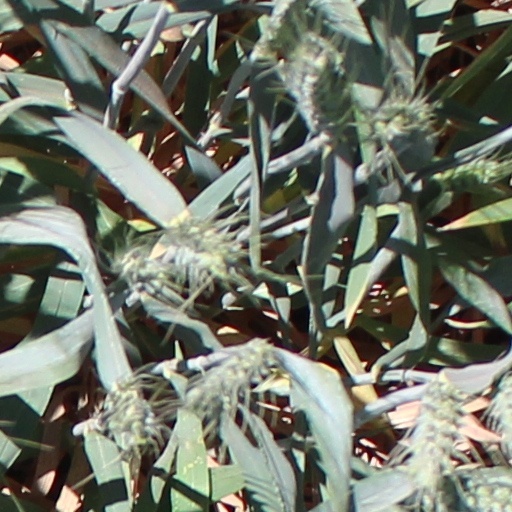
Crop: wheat